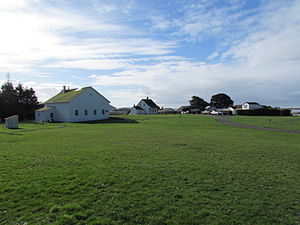
Fort Humboldt
Fort Humboldt
Fort Humboldt var et fort, som lå ved Humboldt Bay nær Eureka i det nordlige Californien. Fortet blev grundlagt den 30. januar 1853 af Kaptajn Robert C. Buchanan fra det 4. infanteriregiment. Fortet lå på en lav bakke med udsigt over Humboldt Bay.